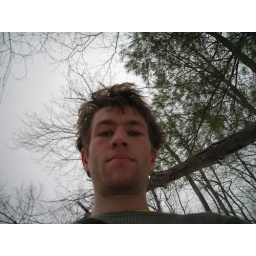
bird in a tree